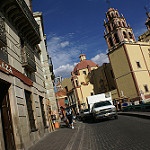
Label: street